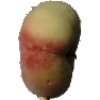
Label: Peach Flat 1